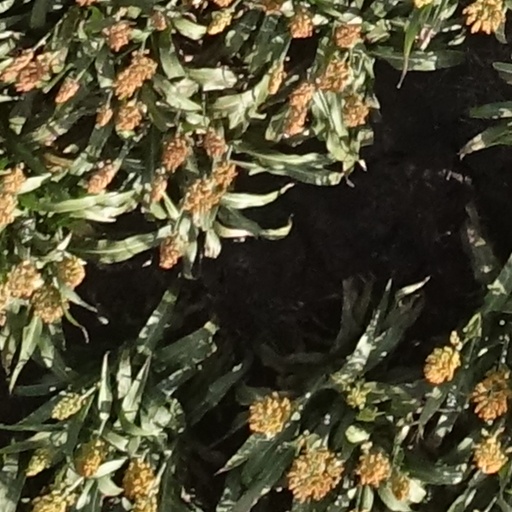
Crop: sorghum